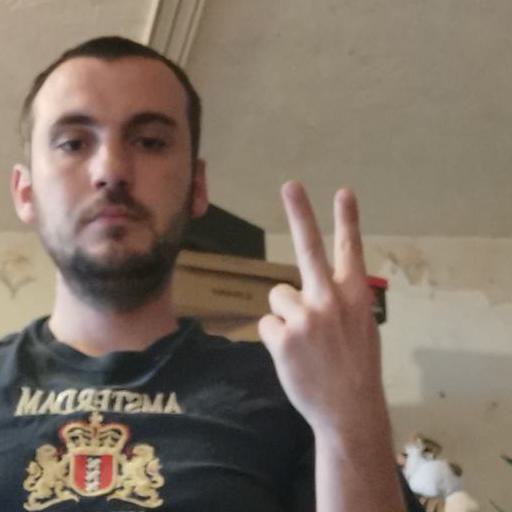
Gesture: peace_inverted